Syed Mujtaba Tirmizi

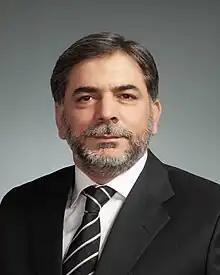
Brigadier Syed Mujtaba Tirmizi in his corporate career.

Currently, he is the chief executive officer (CEO) of Al-Tirmiz Films and H-Cube BMG Pvt. Ltd. Director of RUH Forum and AMBLEM System. Besides this, he is on visiting faculty of local and foreign universities.